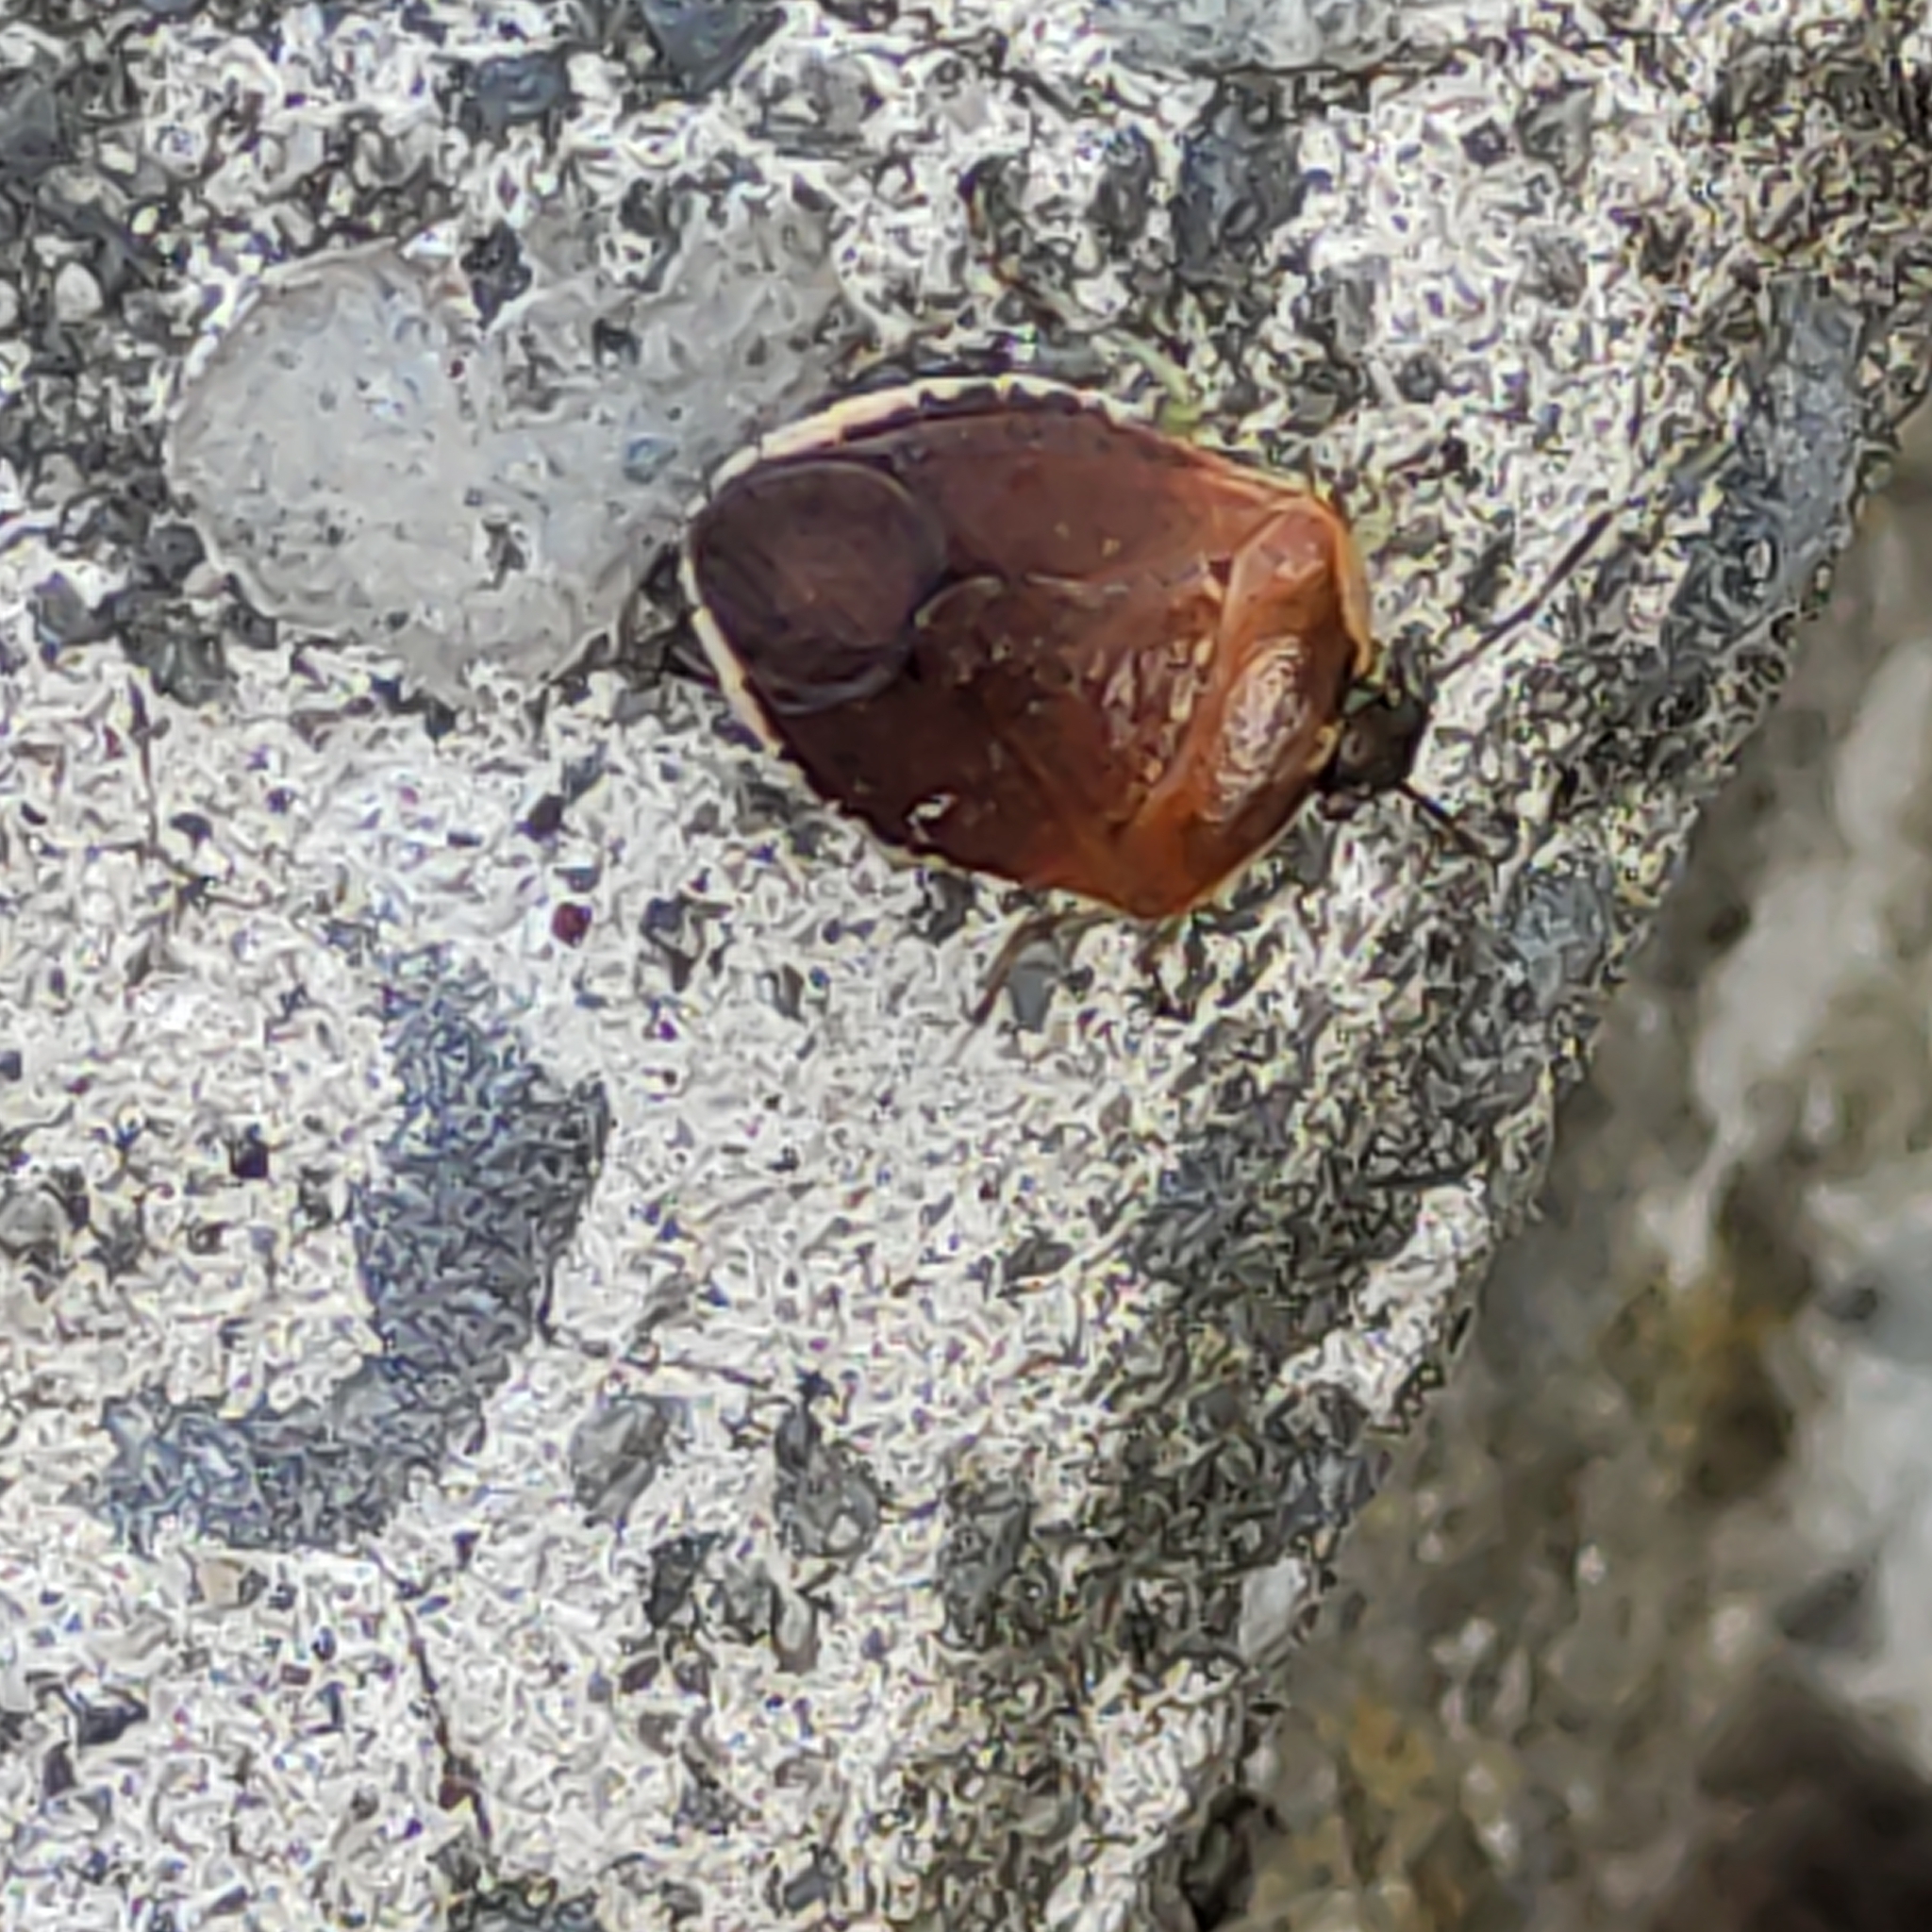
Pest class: stink_bug